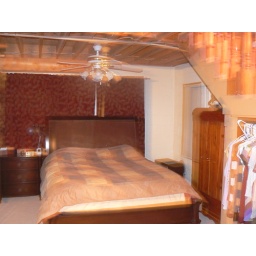
This is the other bedroom downstairs. This bed and dresser are also for sale by my tenant.